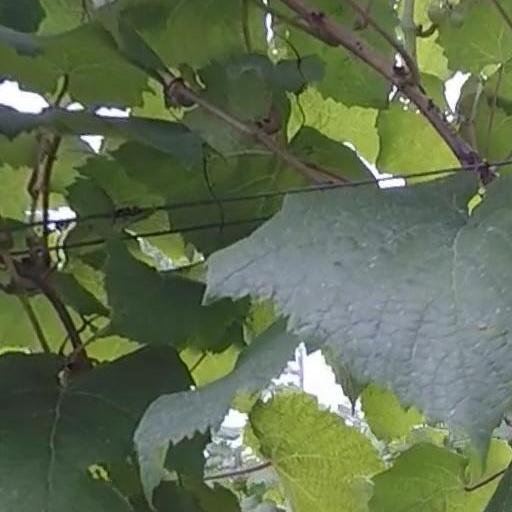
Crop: grape